Leslie Haden-Guest, 1st Baron Haden-Guest

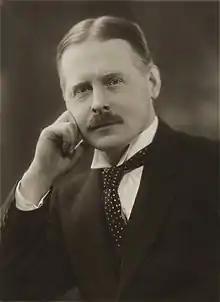
Haden-Guest in 1922

Leslie Haden-Guest, 1st Baron Haden-Guest, (10 March 1877 – 20 August 1960), was a British author, journalist, doctor and Labour Party politician.